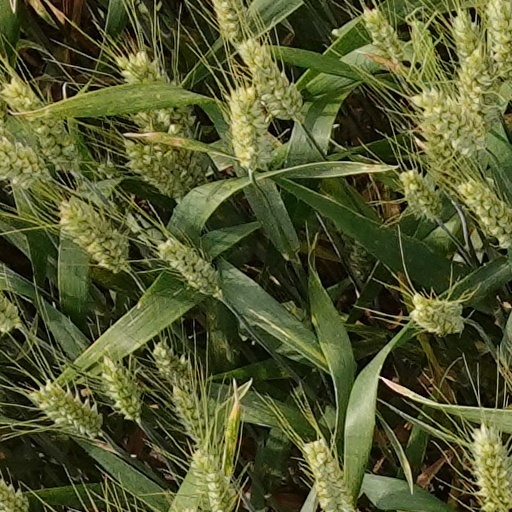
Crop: wheat